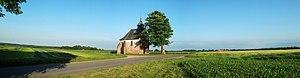
Belgique - Bousval - Chapelle du Try-au-Chêne
La chapelle du Try-au-Chêne, également appelée chapelle de Notre-Dame de Hault, est une chapelle rurale située à Bousval, village dépendant de la ville belge de Genappe, en Brabant wallon.